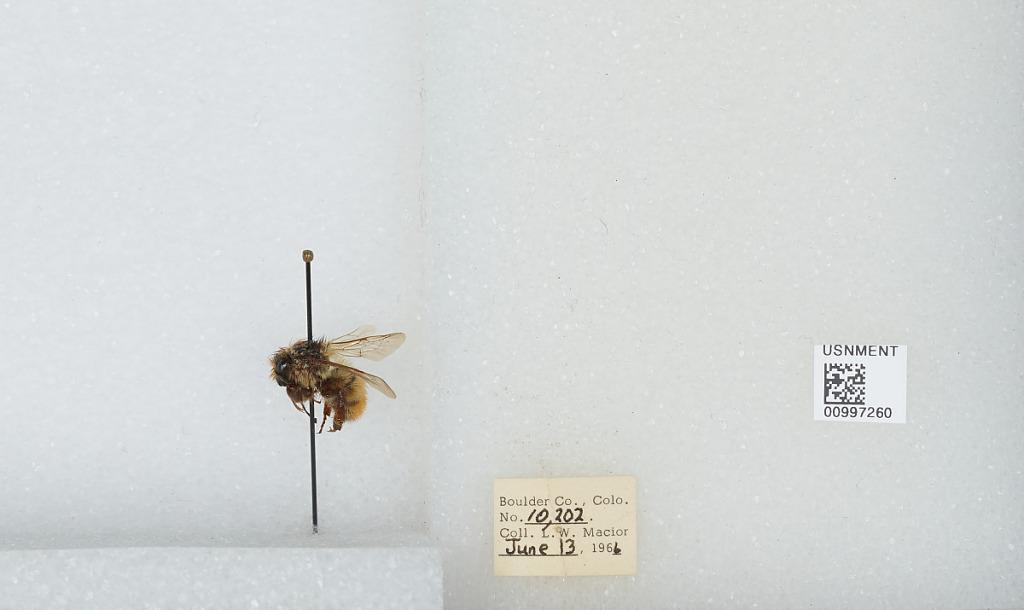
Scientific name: Bombus (Pyrobombus) centralis Cresson
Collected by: L. Macior
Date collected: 1966-6-13
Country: United States
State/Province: Colorado
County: Boulder
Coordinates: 40.09, -105.36